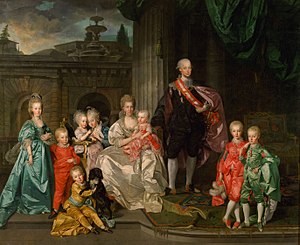
Mozarts rejser til Italien / Tredje rejse, oktober 1772 – marts 1773
Leopold, storhertug af Toscana, sammen med sin familie. Hertugen var Leopolds sidste håb om en kongelig udnævnelse til Wolfgang.
Mozarts rejser til Italien omfatter tre rejser som den unge Wolfgang Amadeus Mozart og hans far Leopold foretog i Italien mellem 1769 og 1773. Den første var en udvidet rundtur på 15 måneder. Den blev finansieret af forestillinger for adelen og ved offentlige koncerter og omfattede de vigtigste italienske byer. De senere ture gik til Milano, hvor Wolfgang skulle færdiggøre operaer, som var bestilt under det første besøg.